The Bears and I

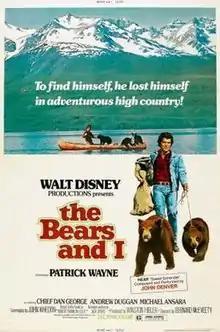
Theatrical release poster

The Bears and I is a 1974 American drama film directed by Bernard McEveety and written by John Whedon. The film stars Patrick Wayne, Chief Dan George, Andrew Duggan, Michael Ansara and Robert Pine. The film was released on July 31, 1974, by Buena Vista Distribution.